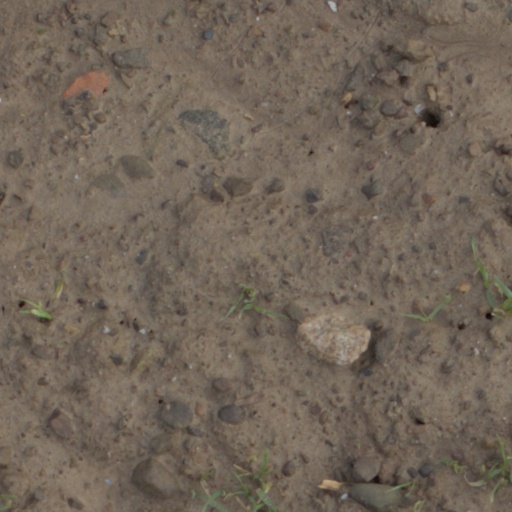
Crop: wheat